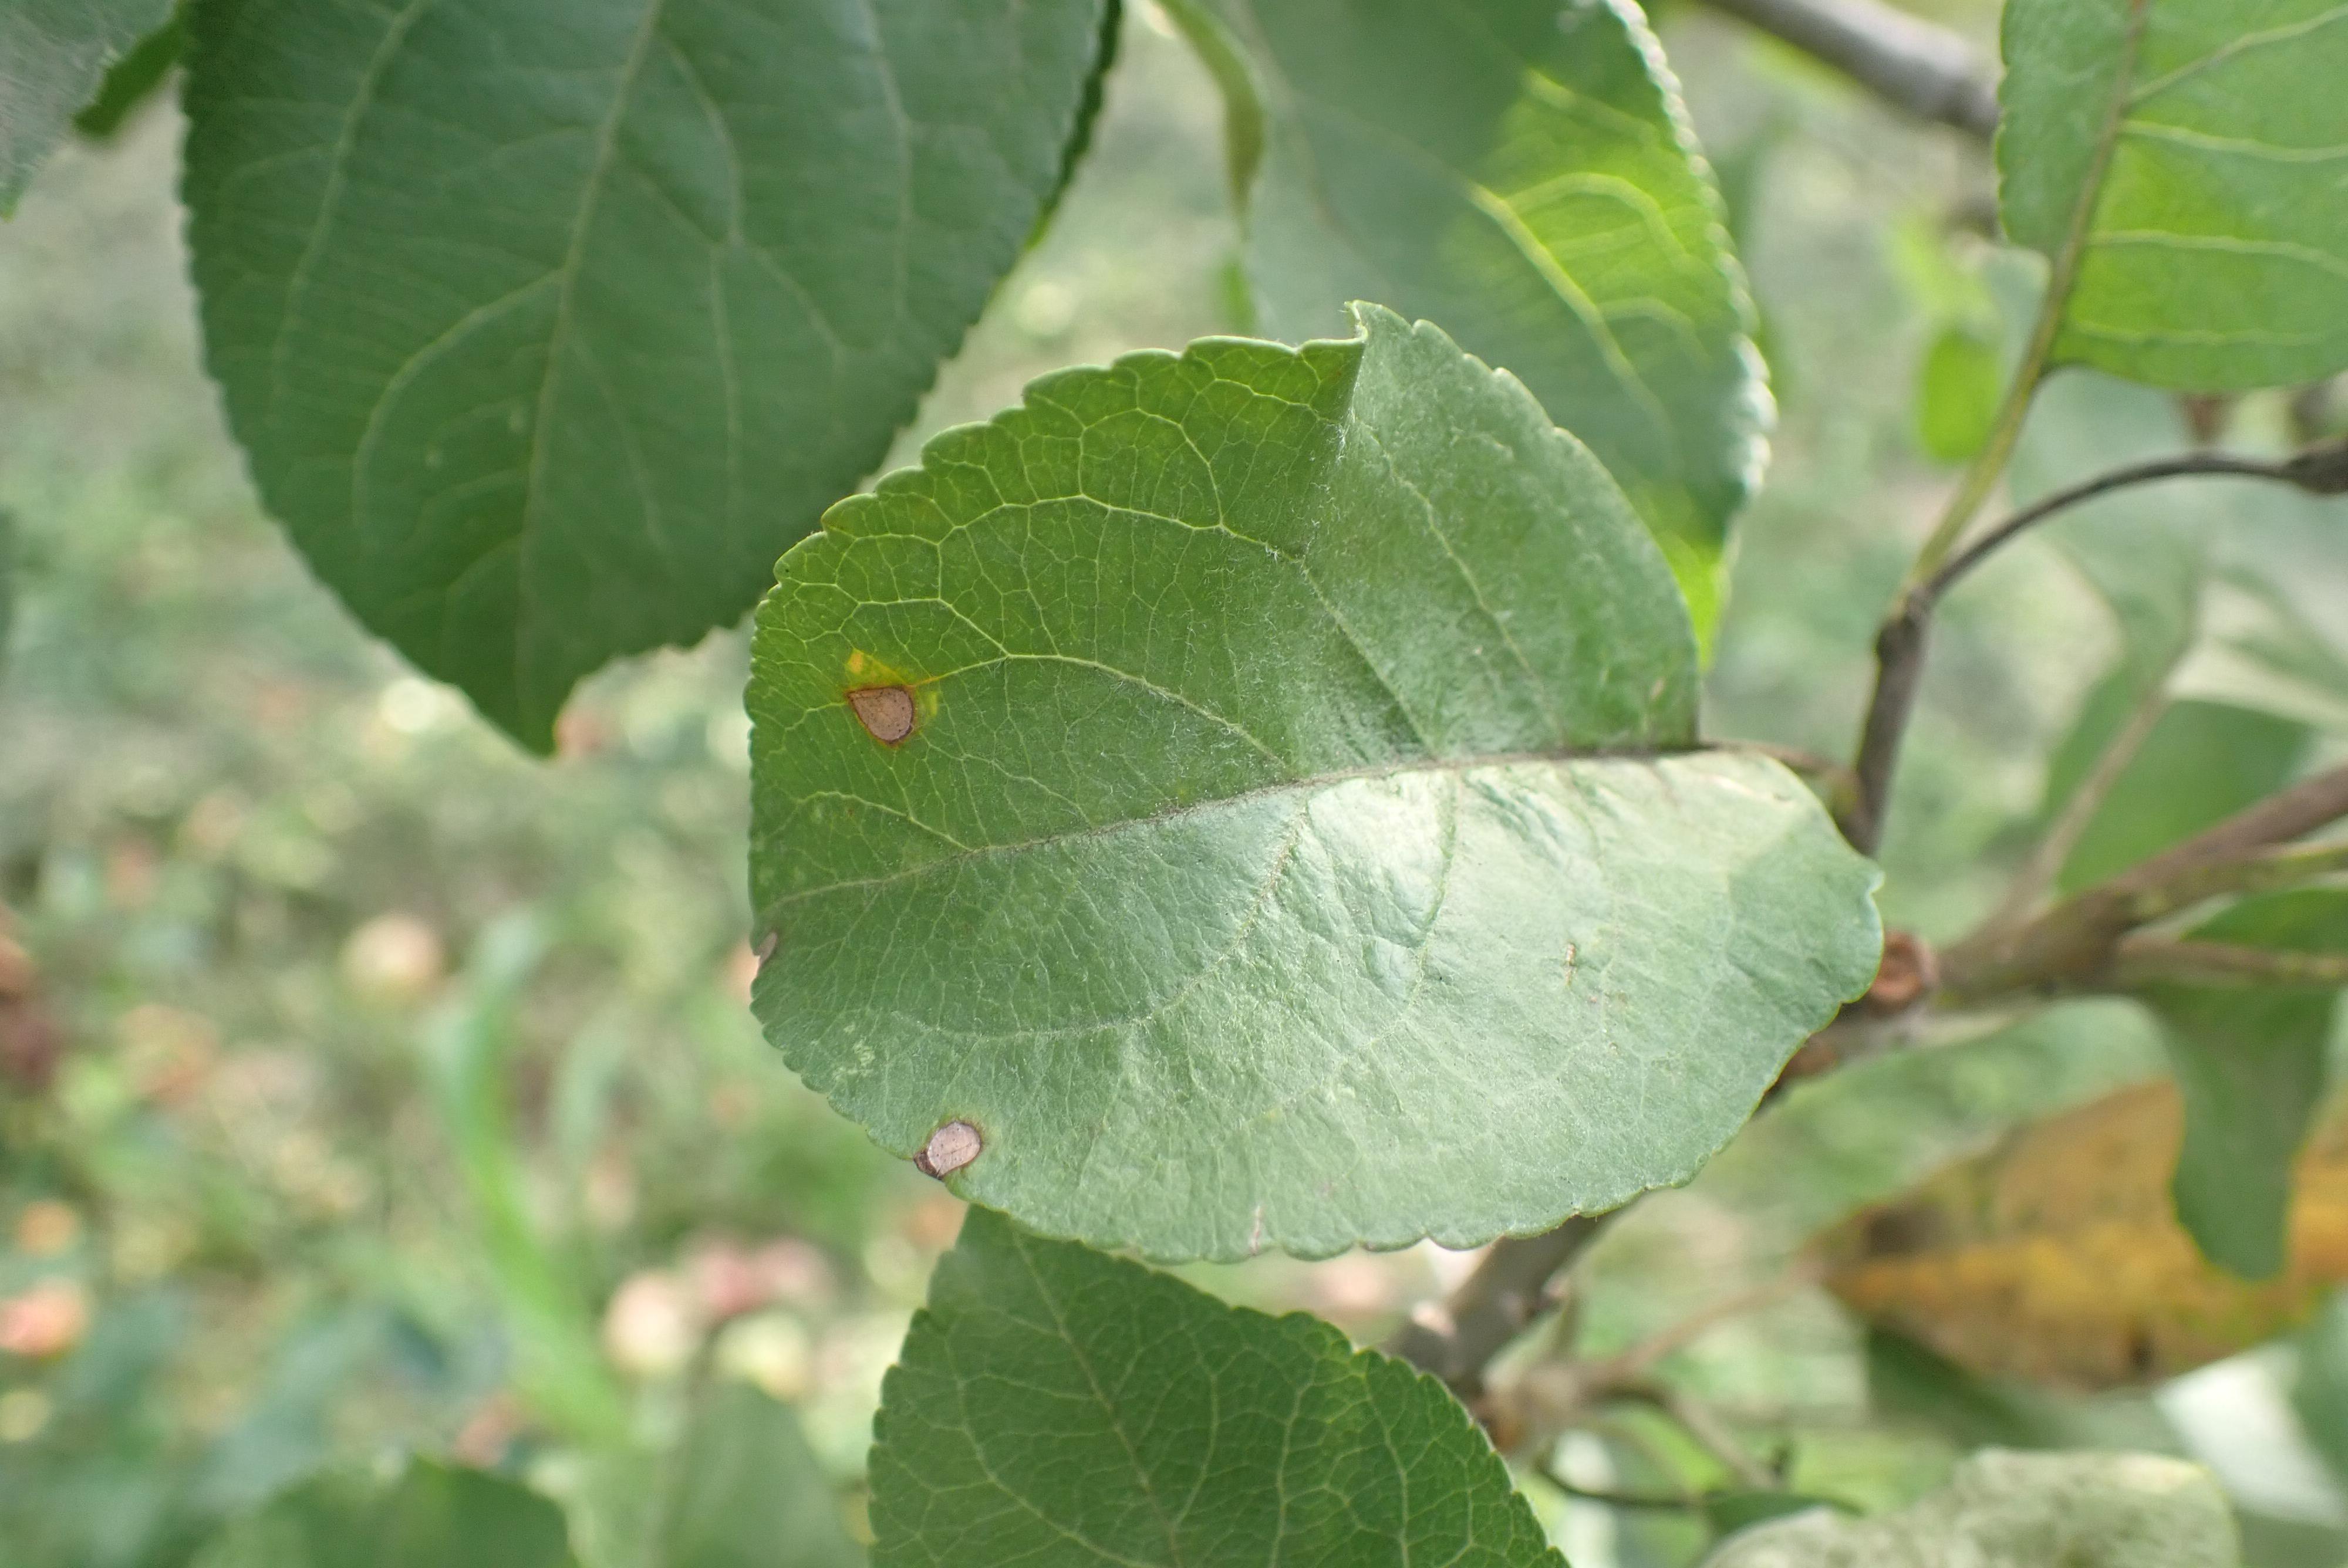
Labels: rust